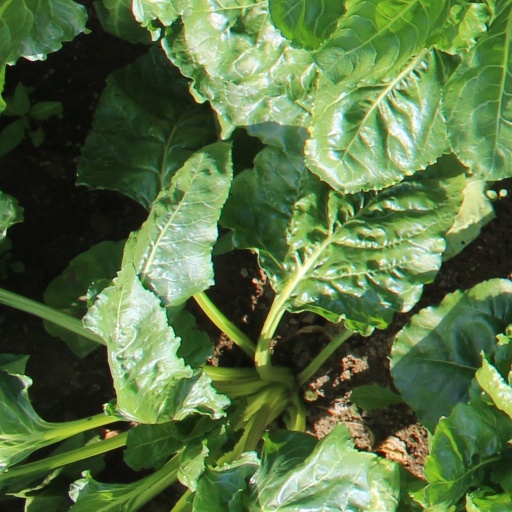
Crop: sugar beet